Tinaja

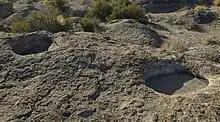
Tinajas in Lincoln County, Nevada

A tinaja is a surface pocket (depression) formed in bedrock that occurs below waterfalls, that is carved out by spring flow or seepage, or that is caused by sand and gravel scouring in intermittent streams (arroyos). Tinajas are an important source of surface water storage in arid environments.